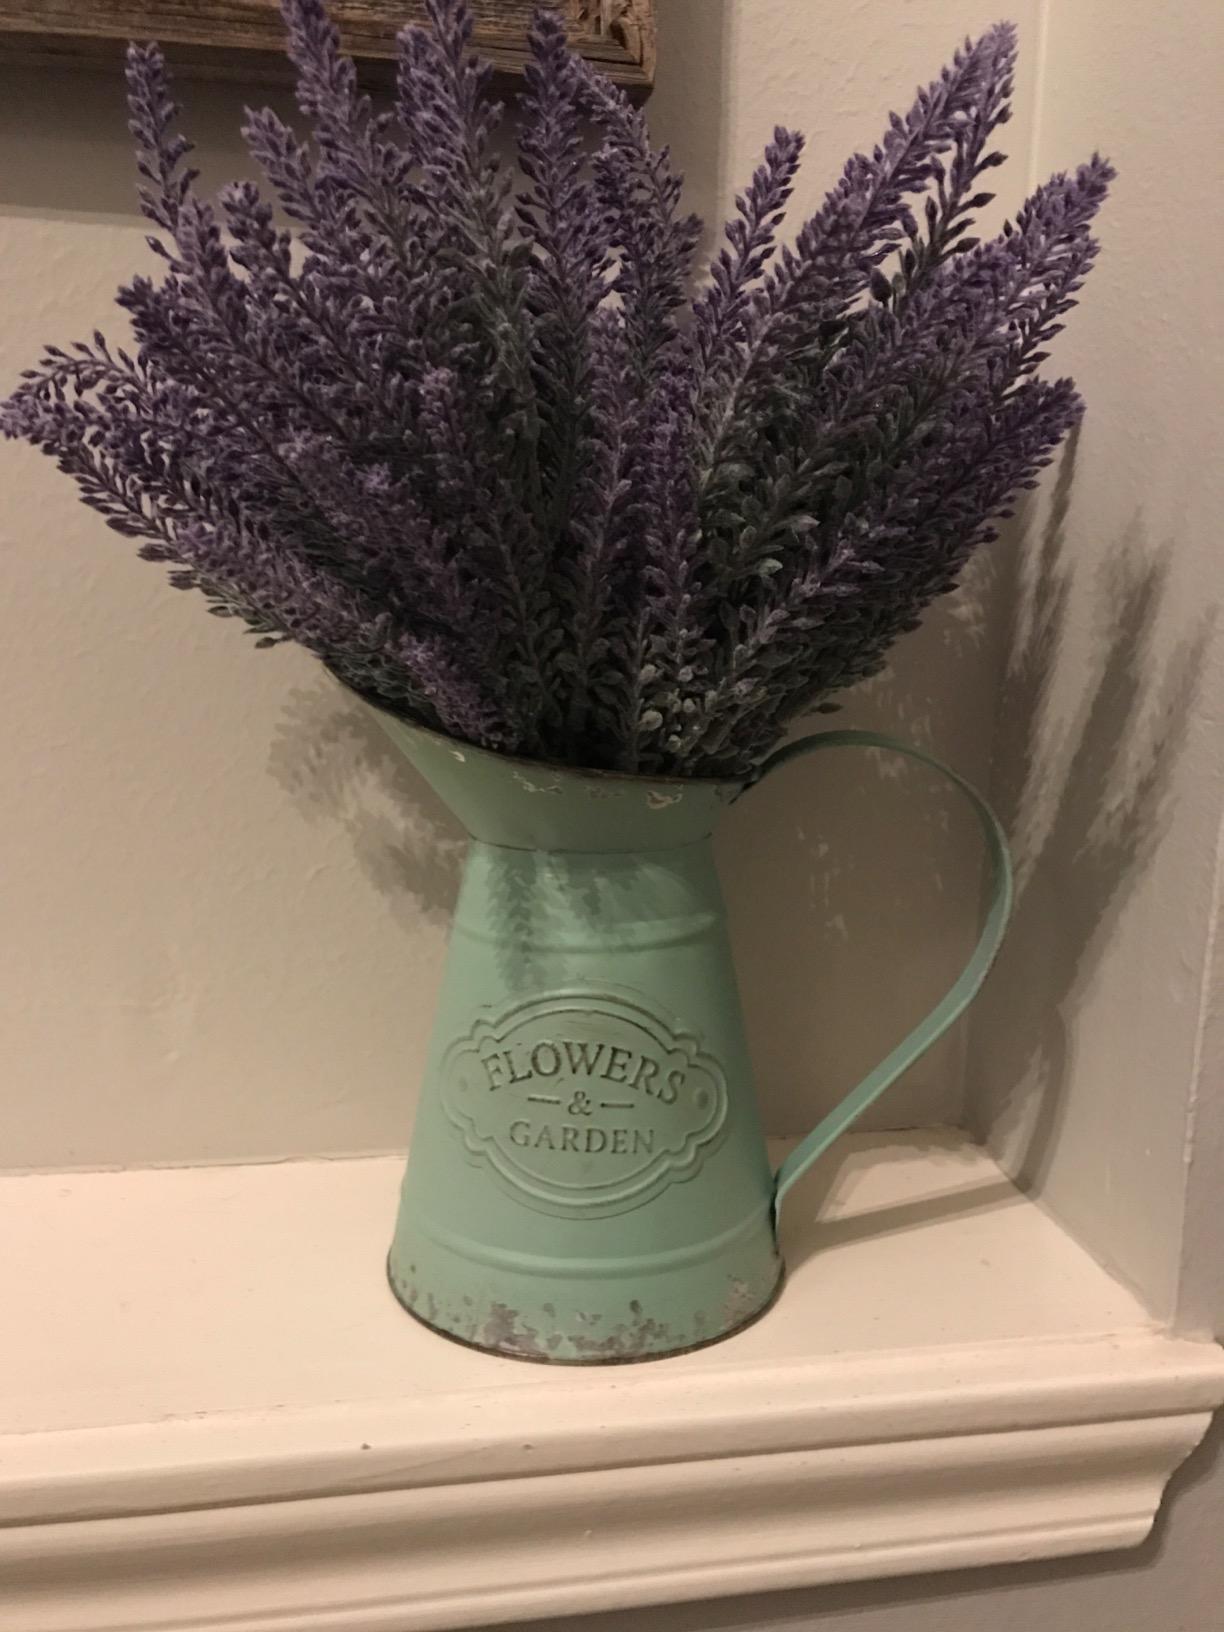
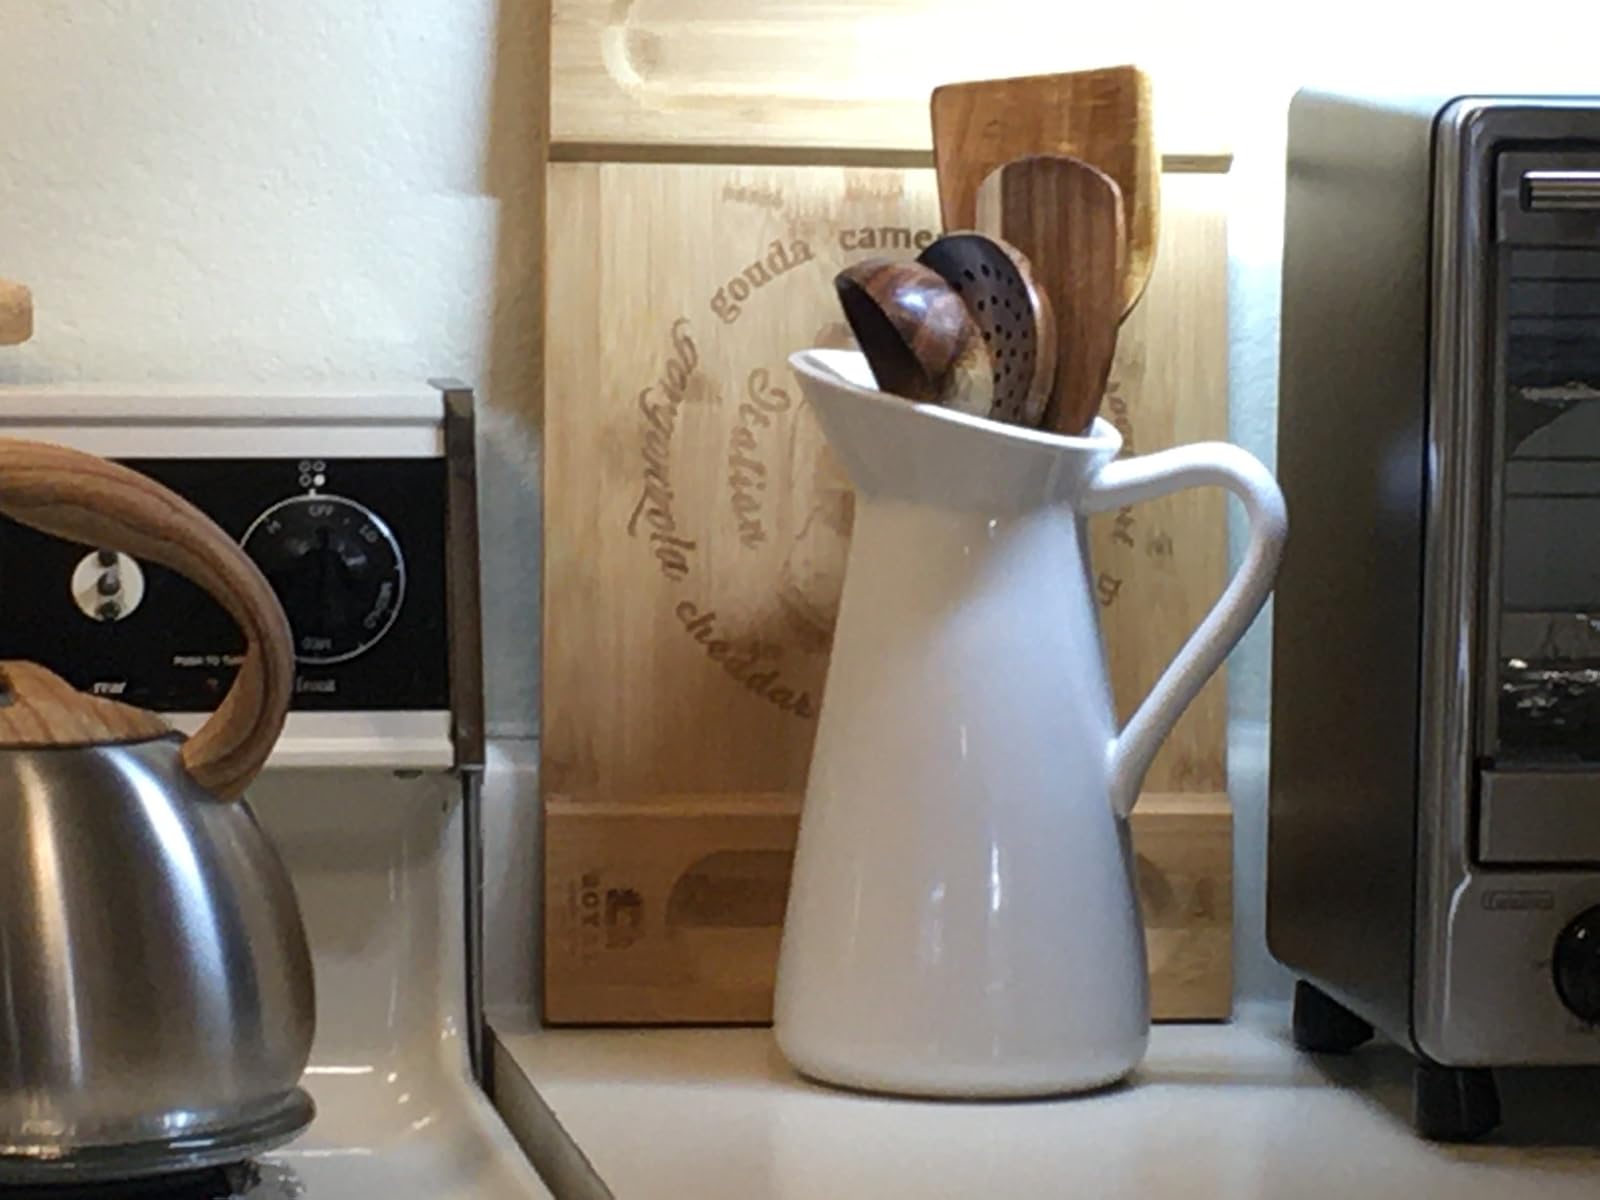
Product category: vase
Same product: no